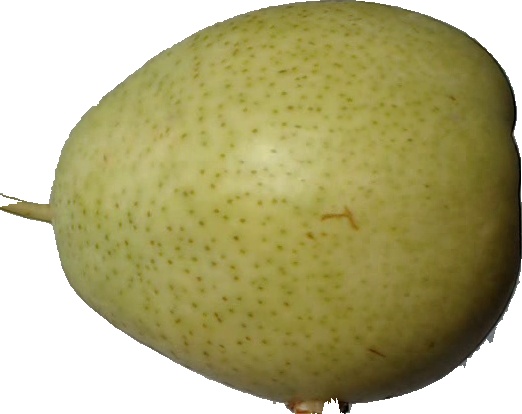
Label: pear_1